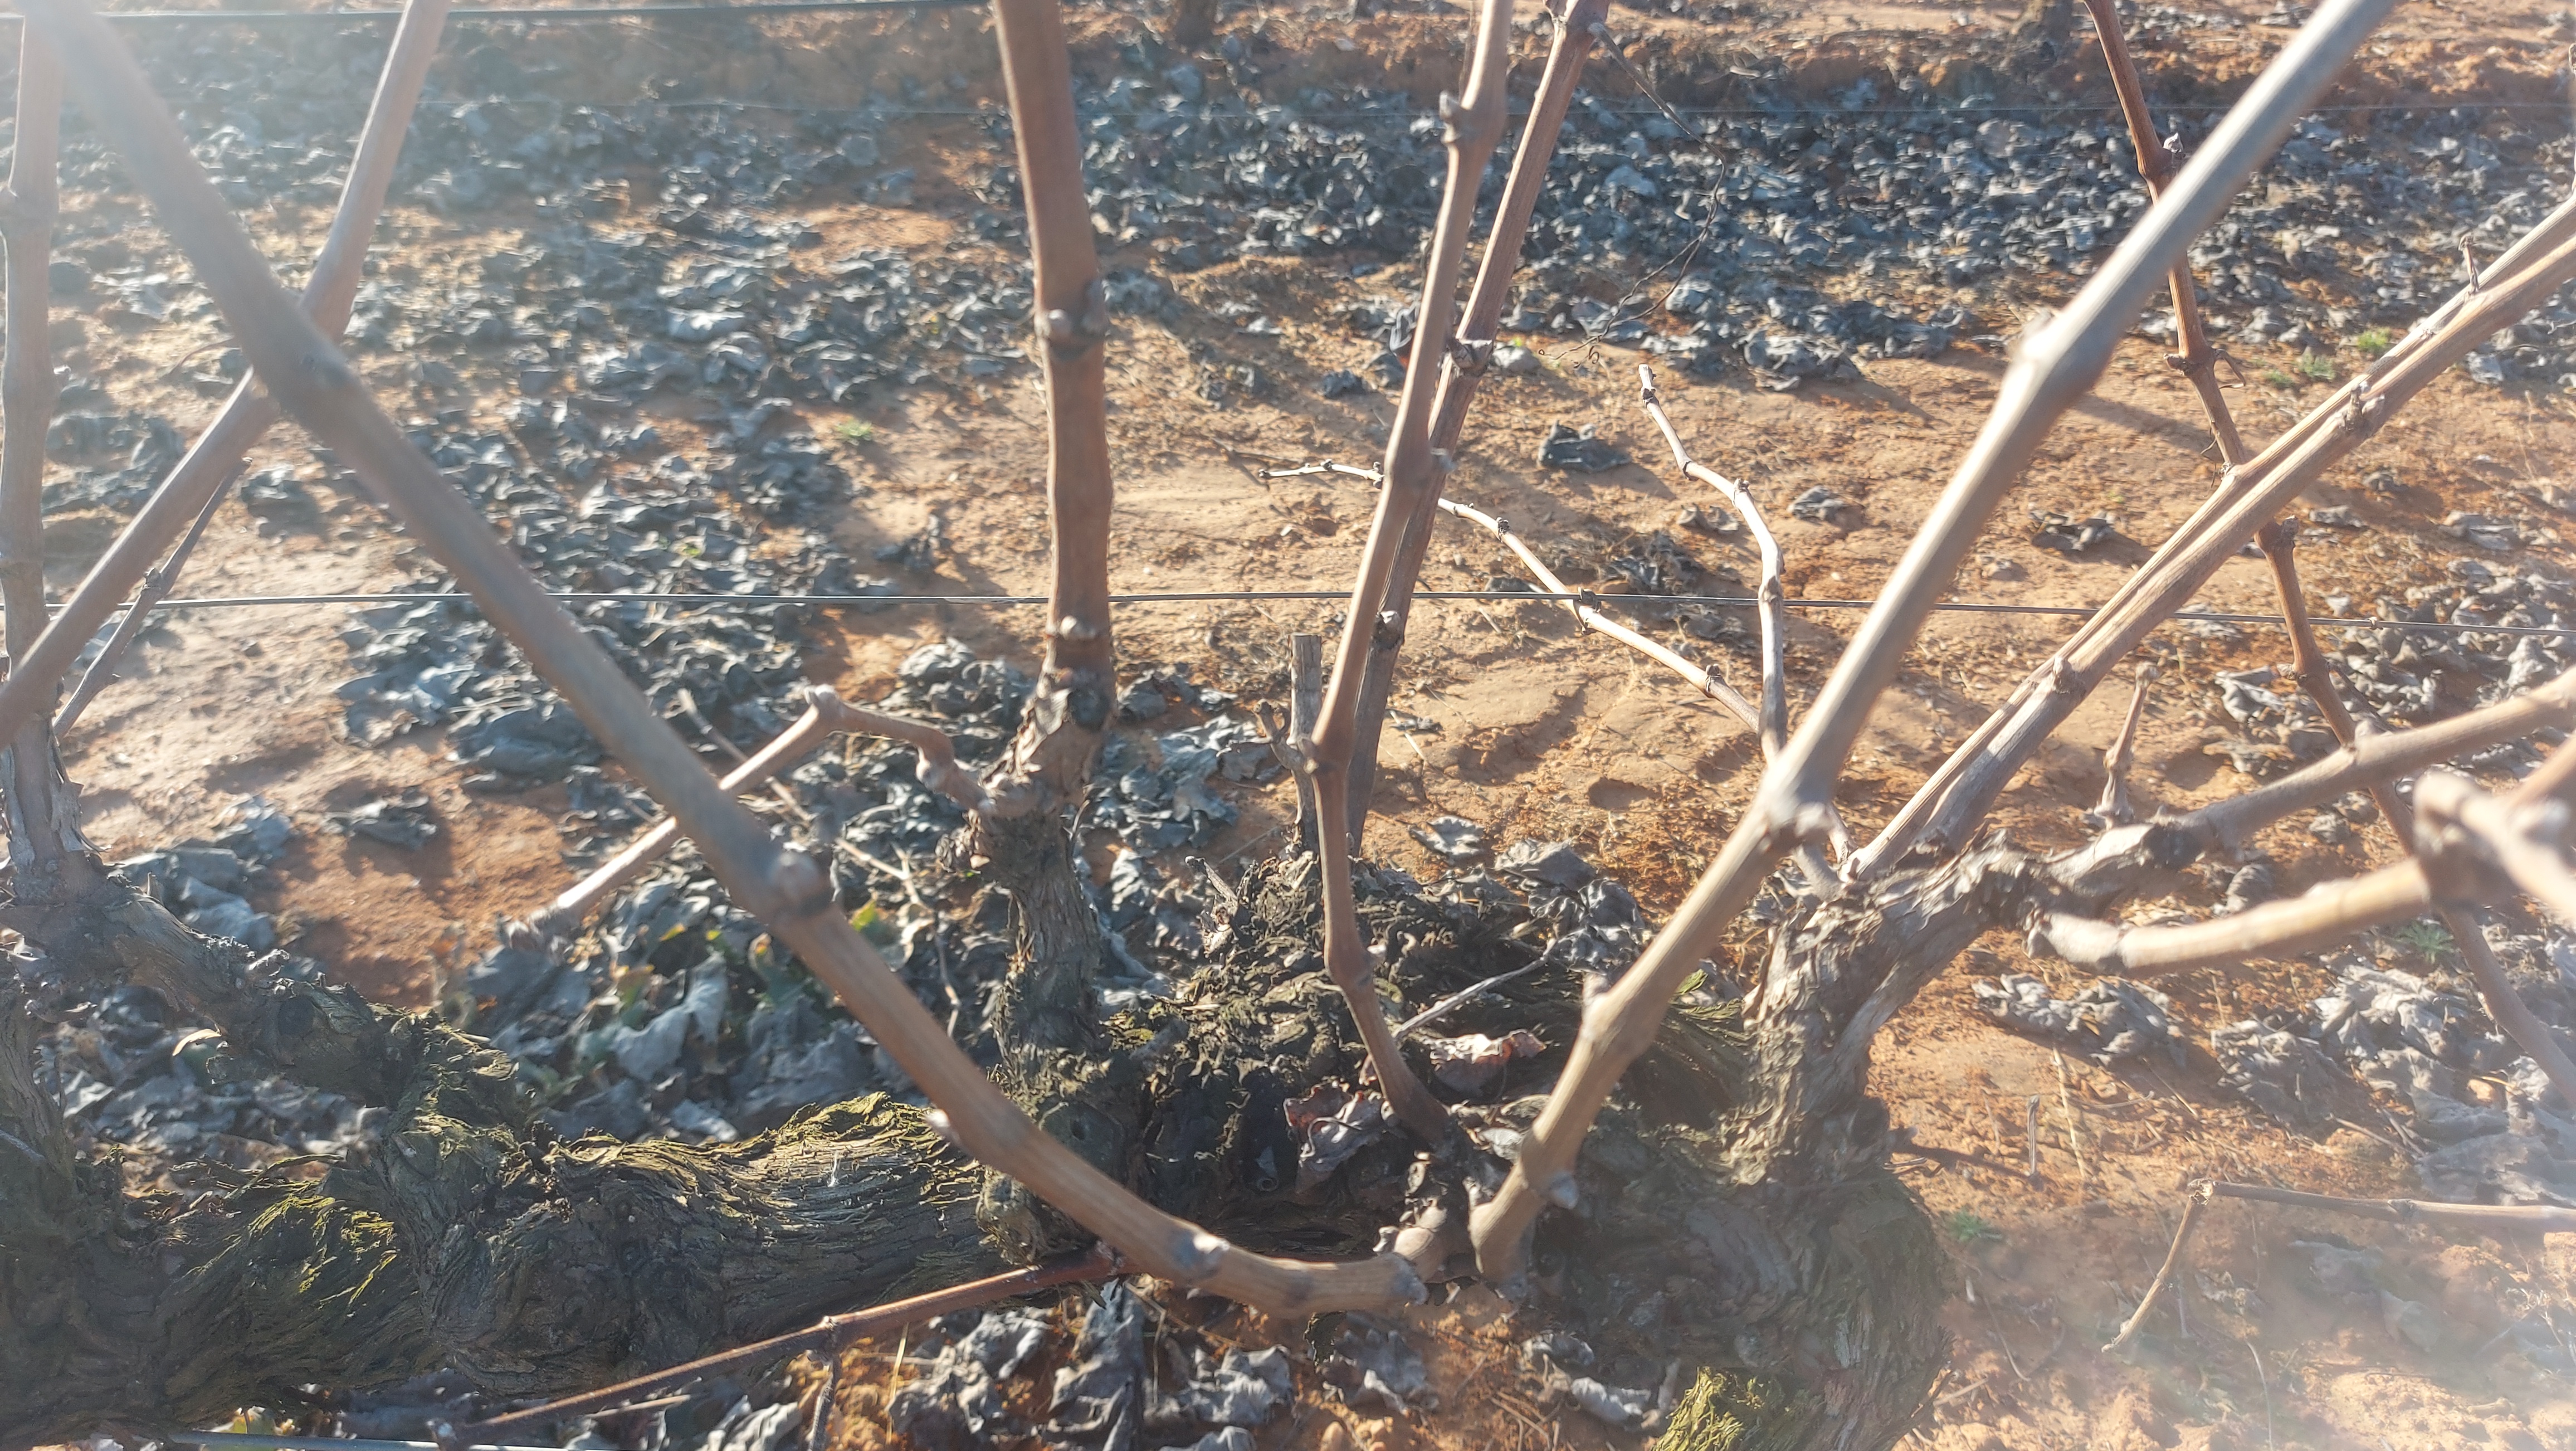
Unpruned shoots: 11
Pruned shoots: 0
Trunks: 1